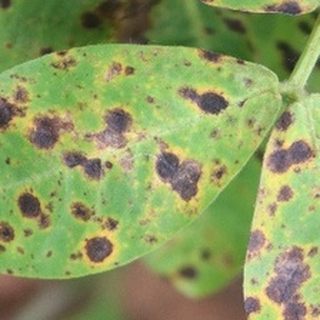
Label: groundnut_late_leaf_spot